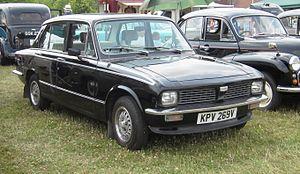
Triumph Dolimite 1500 a 4 portes (1980)